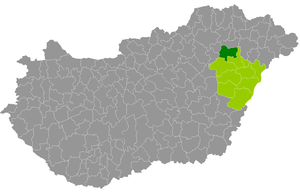
Le district de Hajdúnánás est un des 10 districts du comitat de Hajdú-Bihar en Hongrie. Créé en 2013, il compte 29 638 habitants et rassemble 6 localités : 4 communes et 2 villes dont Hajdúnánás, son chef-lieu.